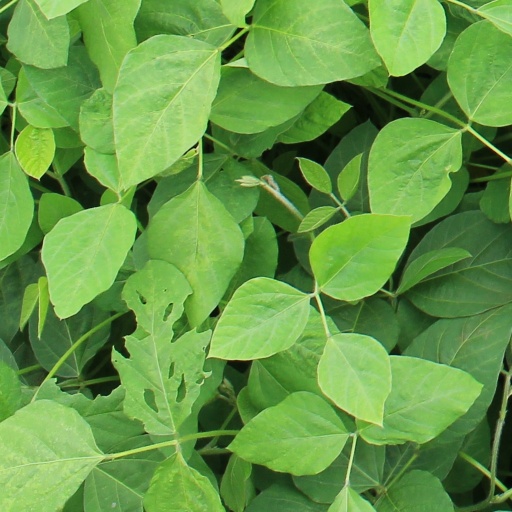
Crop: soybean